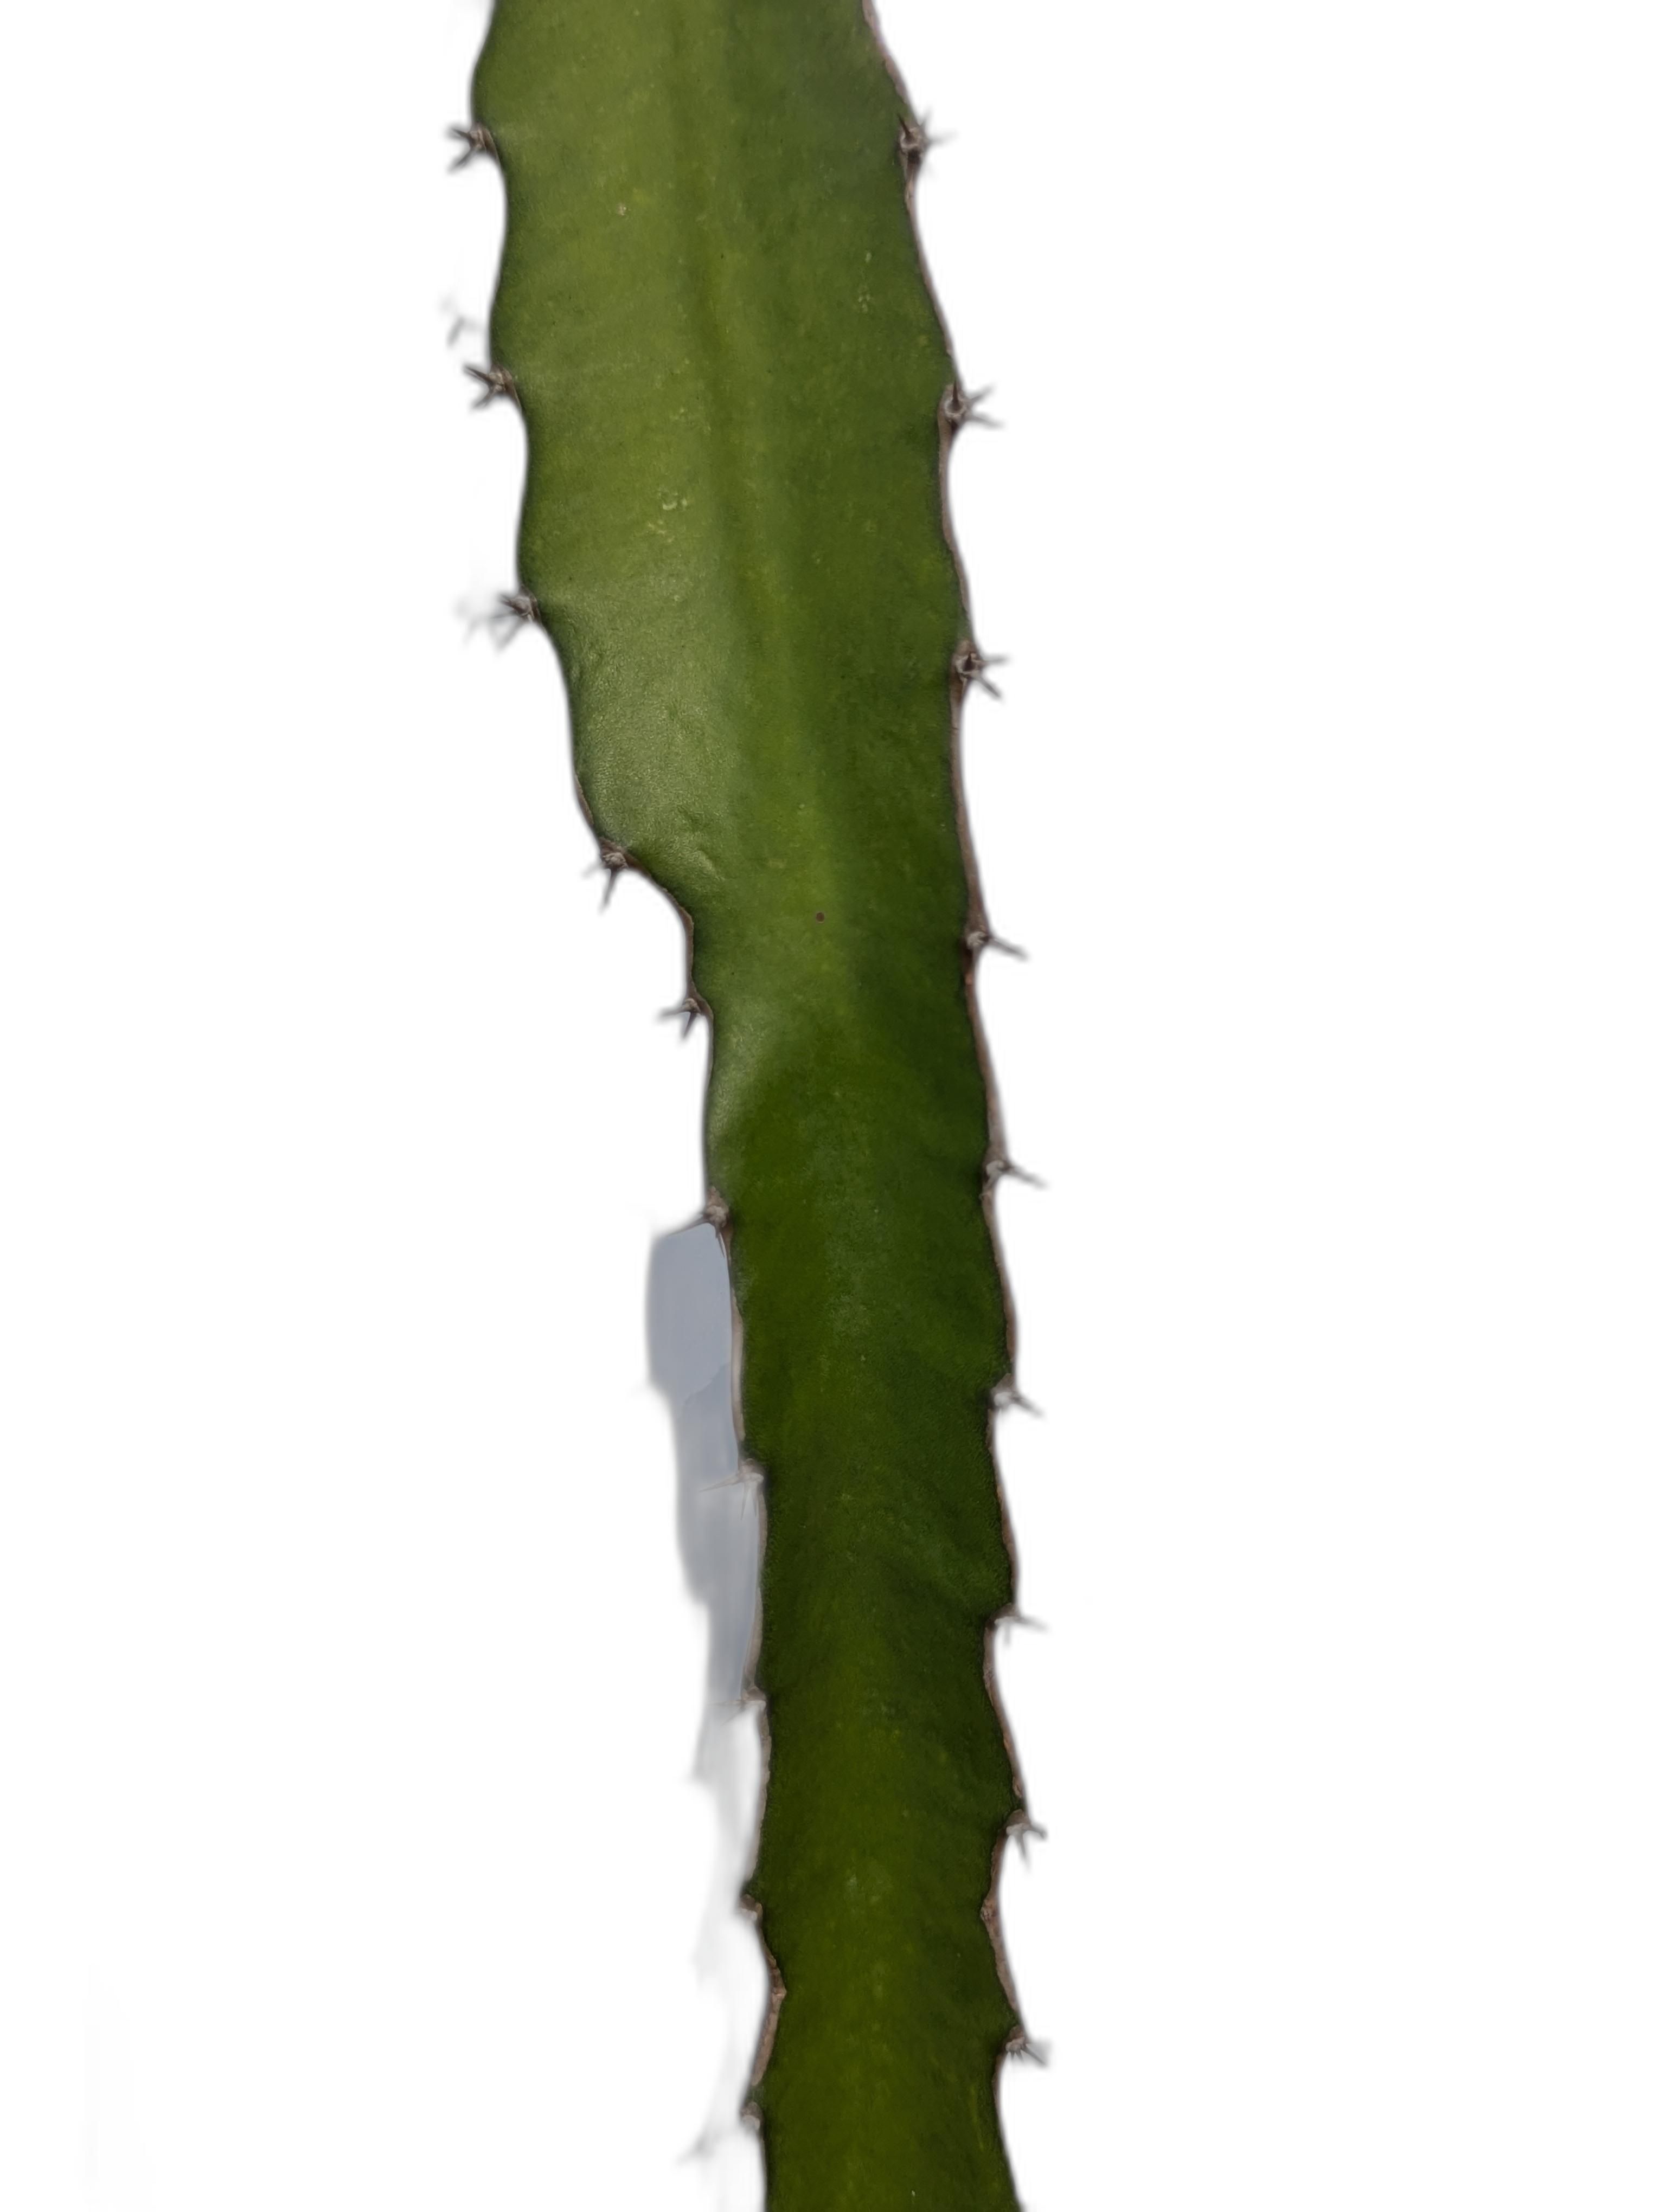
Label: Good leaf